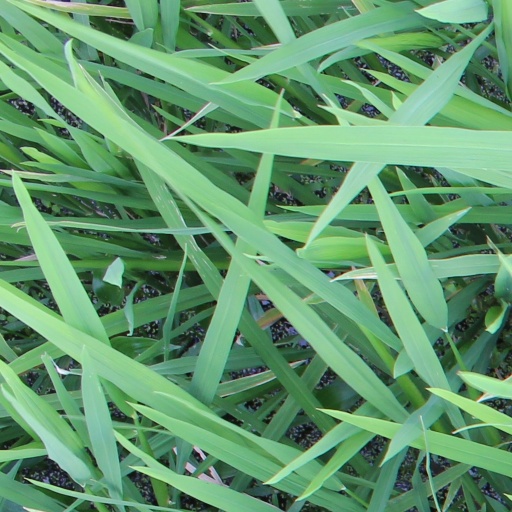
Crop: rice